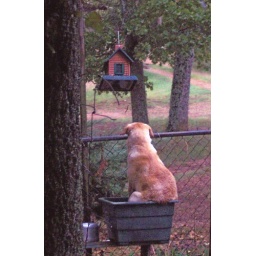
Sugar sittin' in my flower pot watchin' for wabbitts